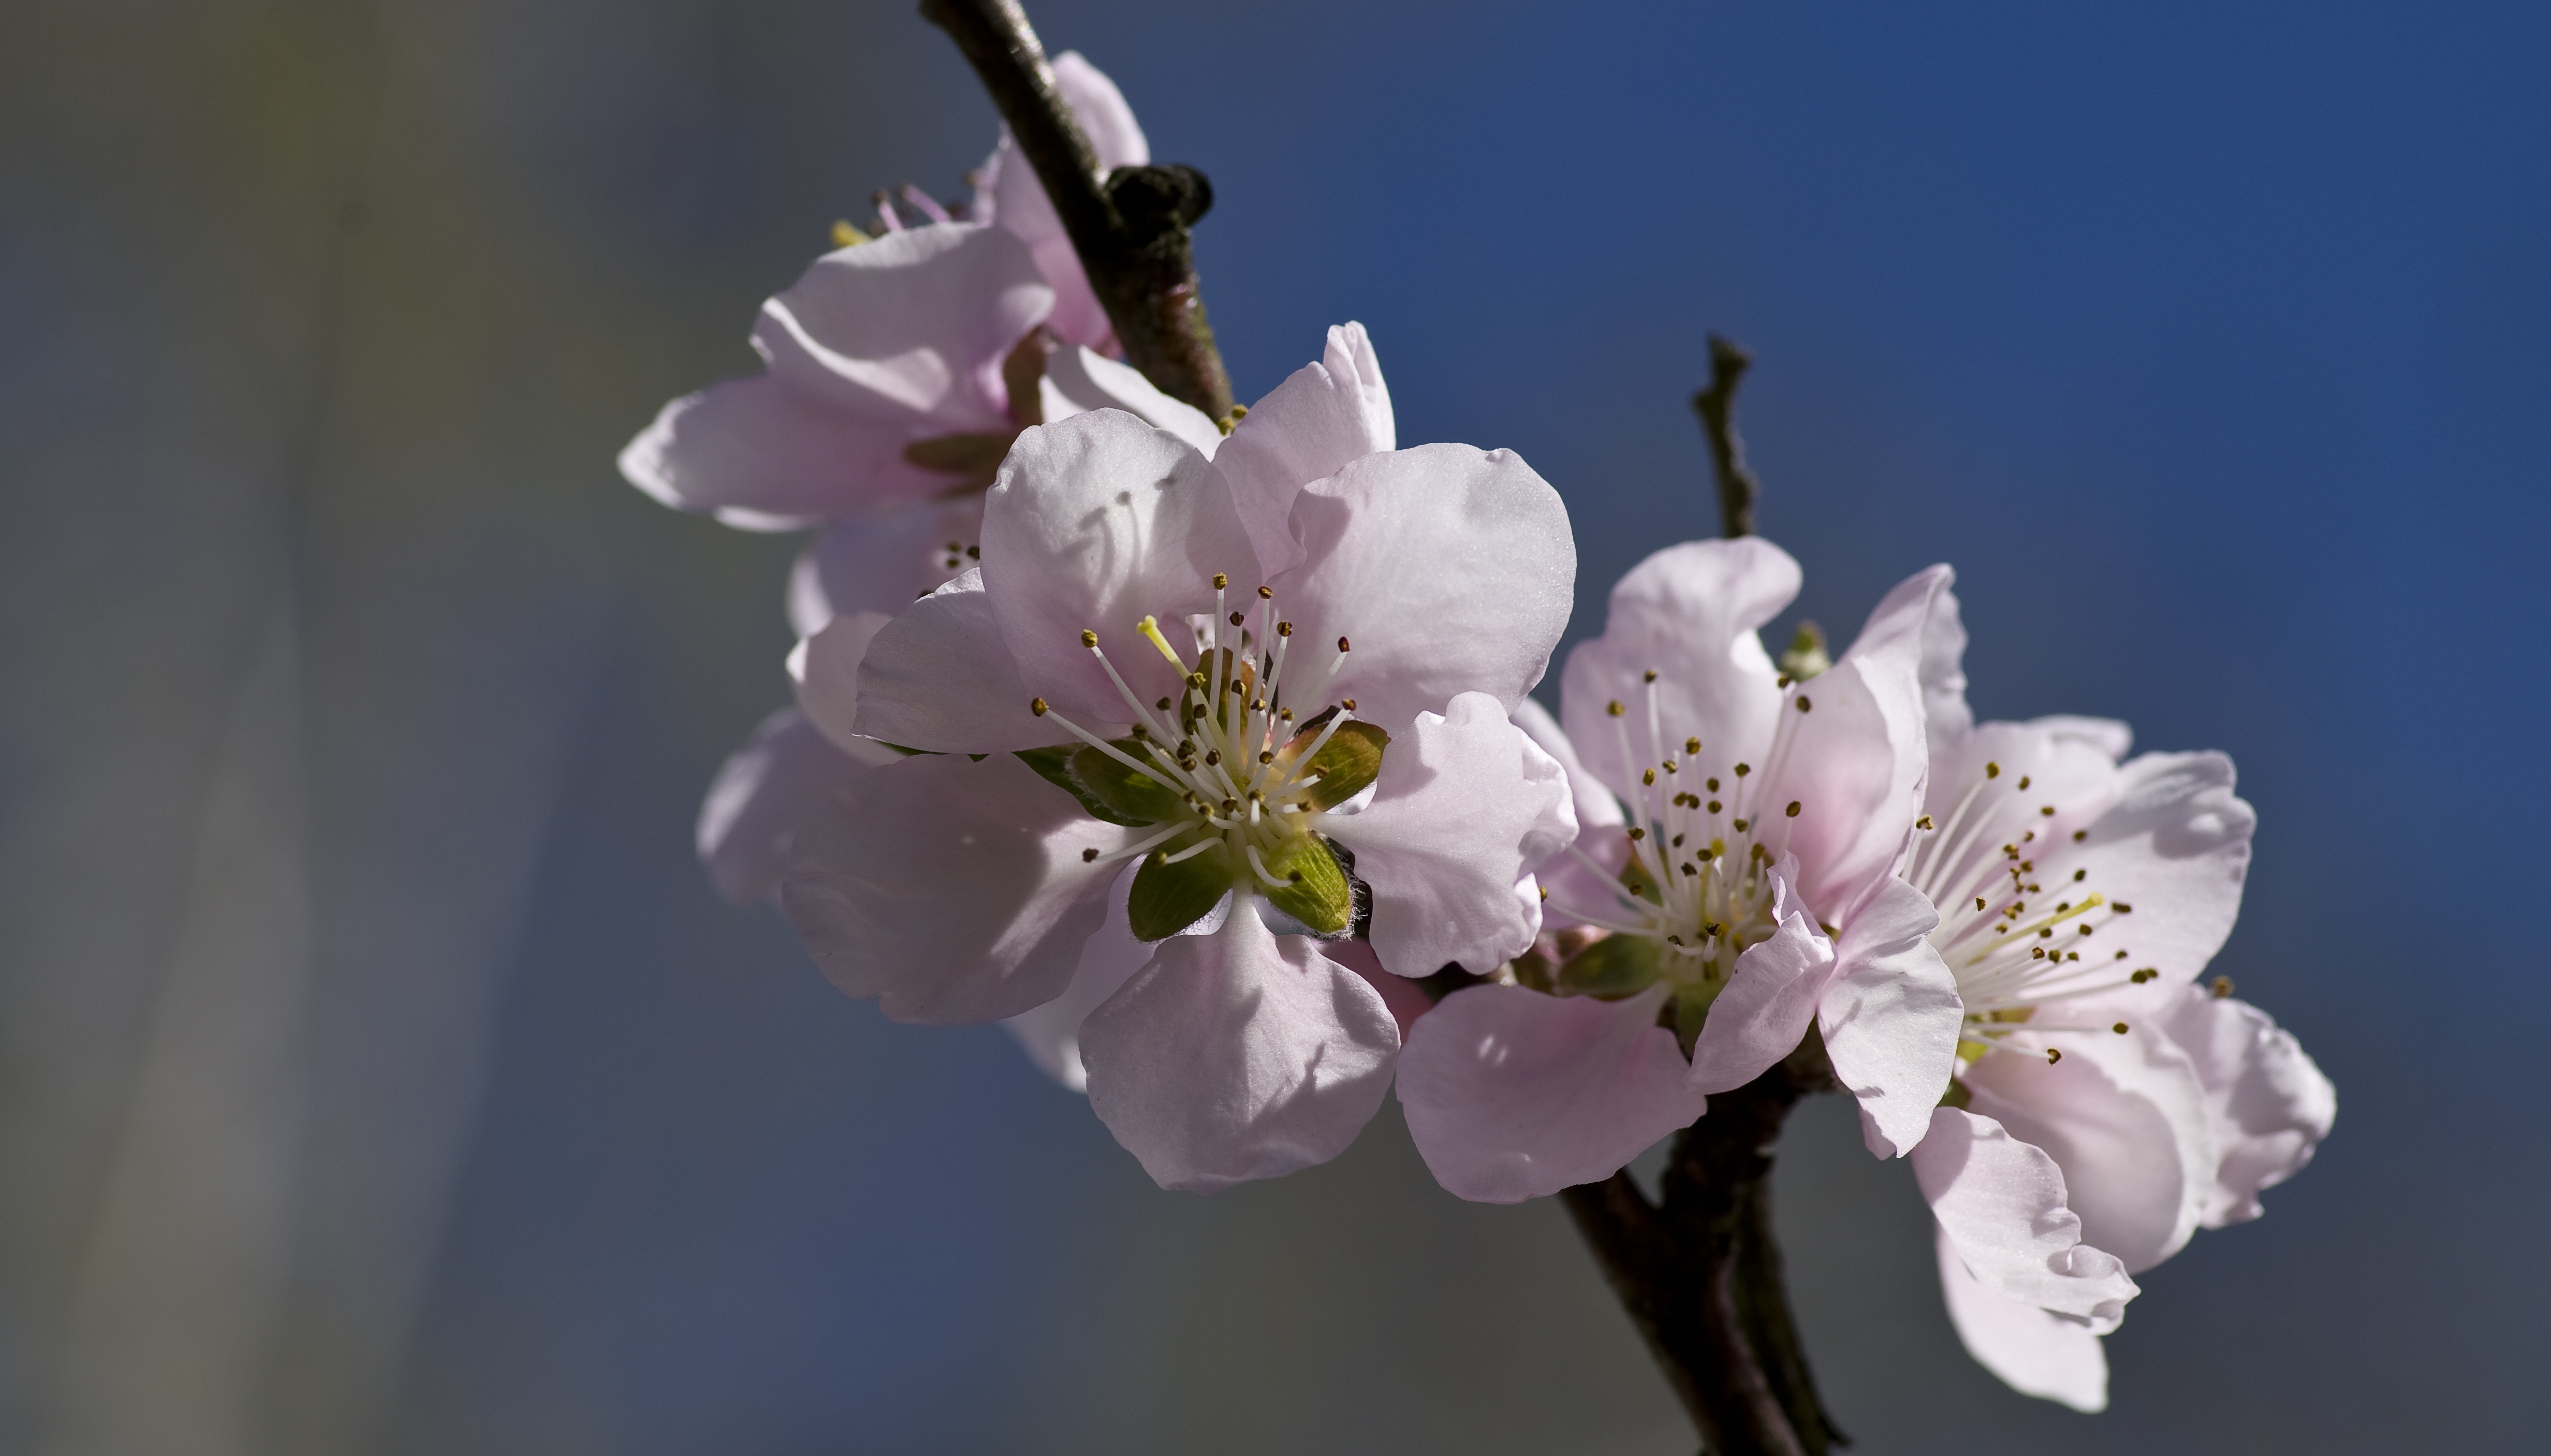
branch, blossom, plant, flower, petal, spring, produce, flora, cherry blossom, close up, macro photography, peach blossom, flowering plant, soft pink, land plant